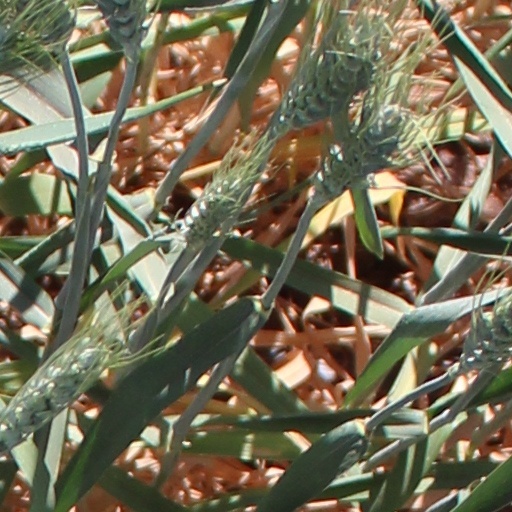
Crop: wheat